Pripet Marshes

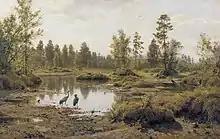
The marshes in 1890 in a painting by Ivan Shishkin

Historically, for most of the year, the marshes were virtually impassable to major military forces, which influenced strategic planning of all military operations in the region. Like most other wetlands in Europe, the Pripet Marshes were once seen as an unhealthy area and a focus of sickness. Land reclamation projects of the eastern part of the wetlands were started in 1872 and by the late 19th century drainage of the marshes destroyed 1.5 million hectares of wetlands for use as pasture and farmland.